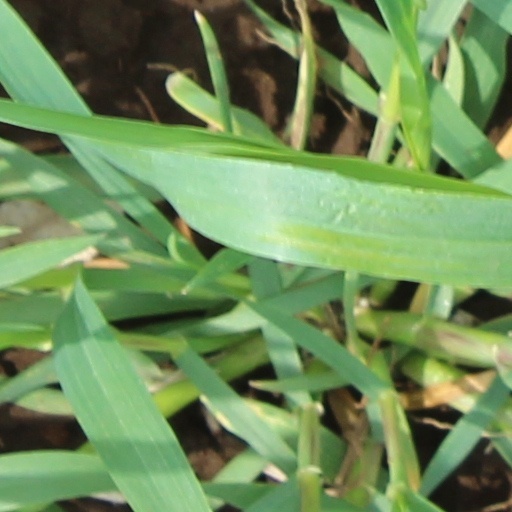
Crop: wheat